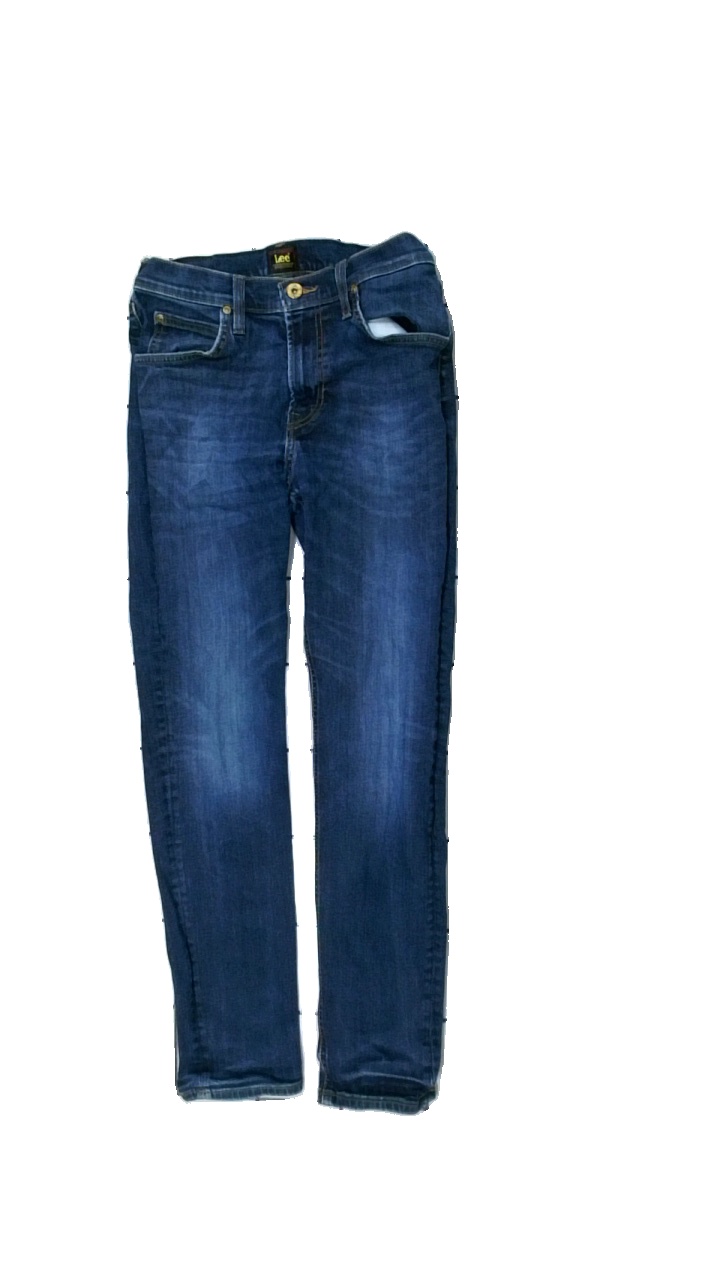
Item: Jeans (Ladies)
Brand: Lee
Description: jeans
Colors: Blue
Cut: Tight
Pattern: Logo print
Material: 100% bomull
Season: All
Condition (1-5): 4
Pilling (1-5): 4
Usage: Reuse
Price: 50-100